Greenwood Farm (Tredyffrin Township, Pennsylvania)

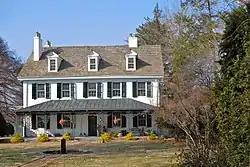
Greenwood Farm, February 2011

Greenwood Farm is an historic home and farm located in Tredyffrin Township, Chester County, Pennsylvania.